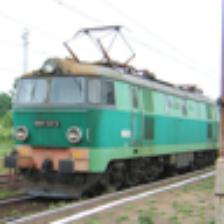
Label: NonHuman